Benzoin (resin)

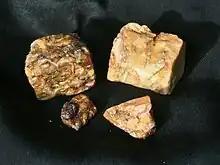
Benzoin, known as "kemenyan", from Gombong, Central Java

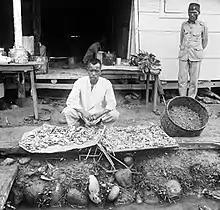
Benzoin street vendor in Tapanoeli Residency, North Sumatra

Benzoin or benjamin (corrupted pronunciation) is a balsamic resin obtained from the bark of several species of trees in the genus "Styrax". It is used in perfumes and some kinds of incense and as a flavoring and medicine (see tincture of benzoin). It is distinct from the chemical compound benzoin, which is ultimately derived chemically from benzoin resin; the primary active ingredient of benzoin resin is actually benzoic acid, not benzoin.